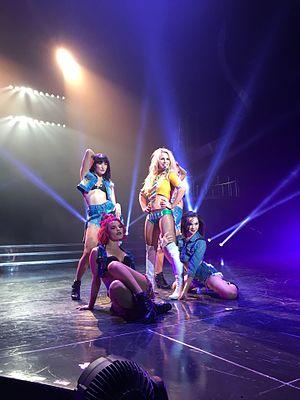
Britney: Piece of Me est un spectacle en résidence de la chanteuse Britney Spears, interprété au casino Planet Hollywood à Las Vegas. La résidence, commencée en décembre 2013, devait se terminer fin 2016. À la date du 27 février 2016, Britney: Piece of Me aurait rapporté plus de 100 millions de dollars des seules ventes de tickets. En mars 2015, une extension du spectacle jusqu'en 2017 est envisagée, puis confirmée en septembre 2015.